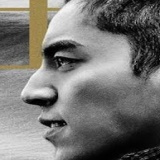
diễn viên Vương Đại Lục